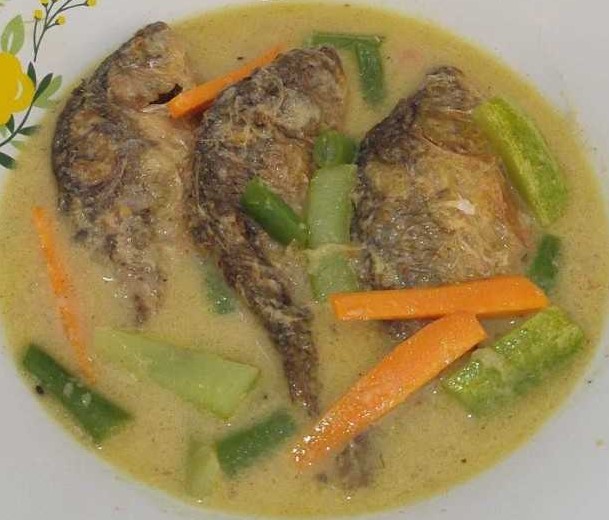
Label: gulai_ikan